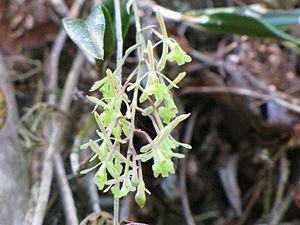
Epidendrum magnoliae est une espèce d'orchidée du genre Epidendrum. C'est l'espèce de ce genre qui pousse le plus au nord dans la nature.